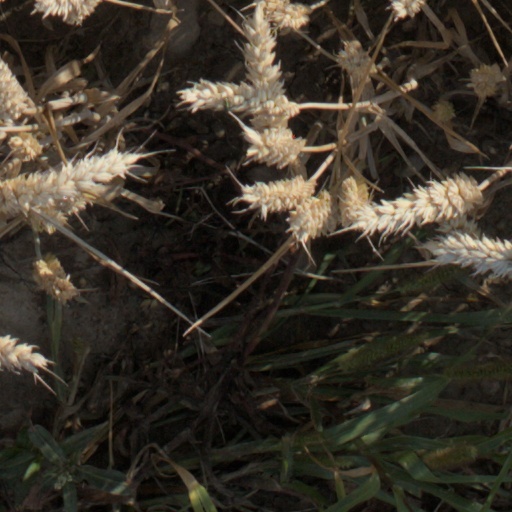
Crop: wheat